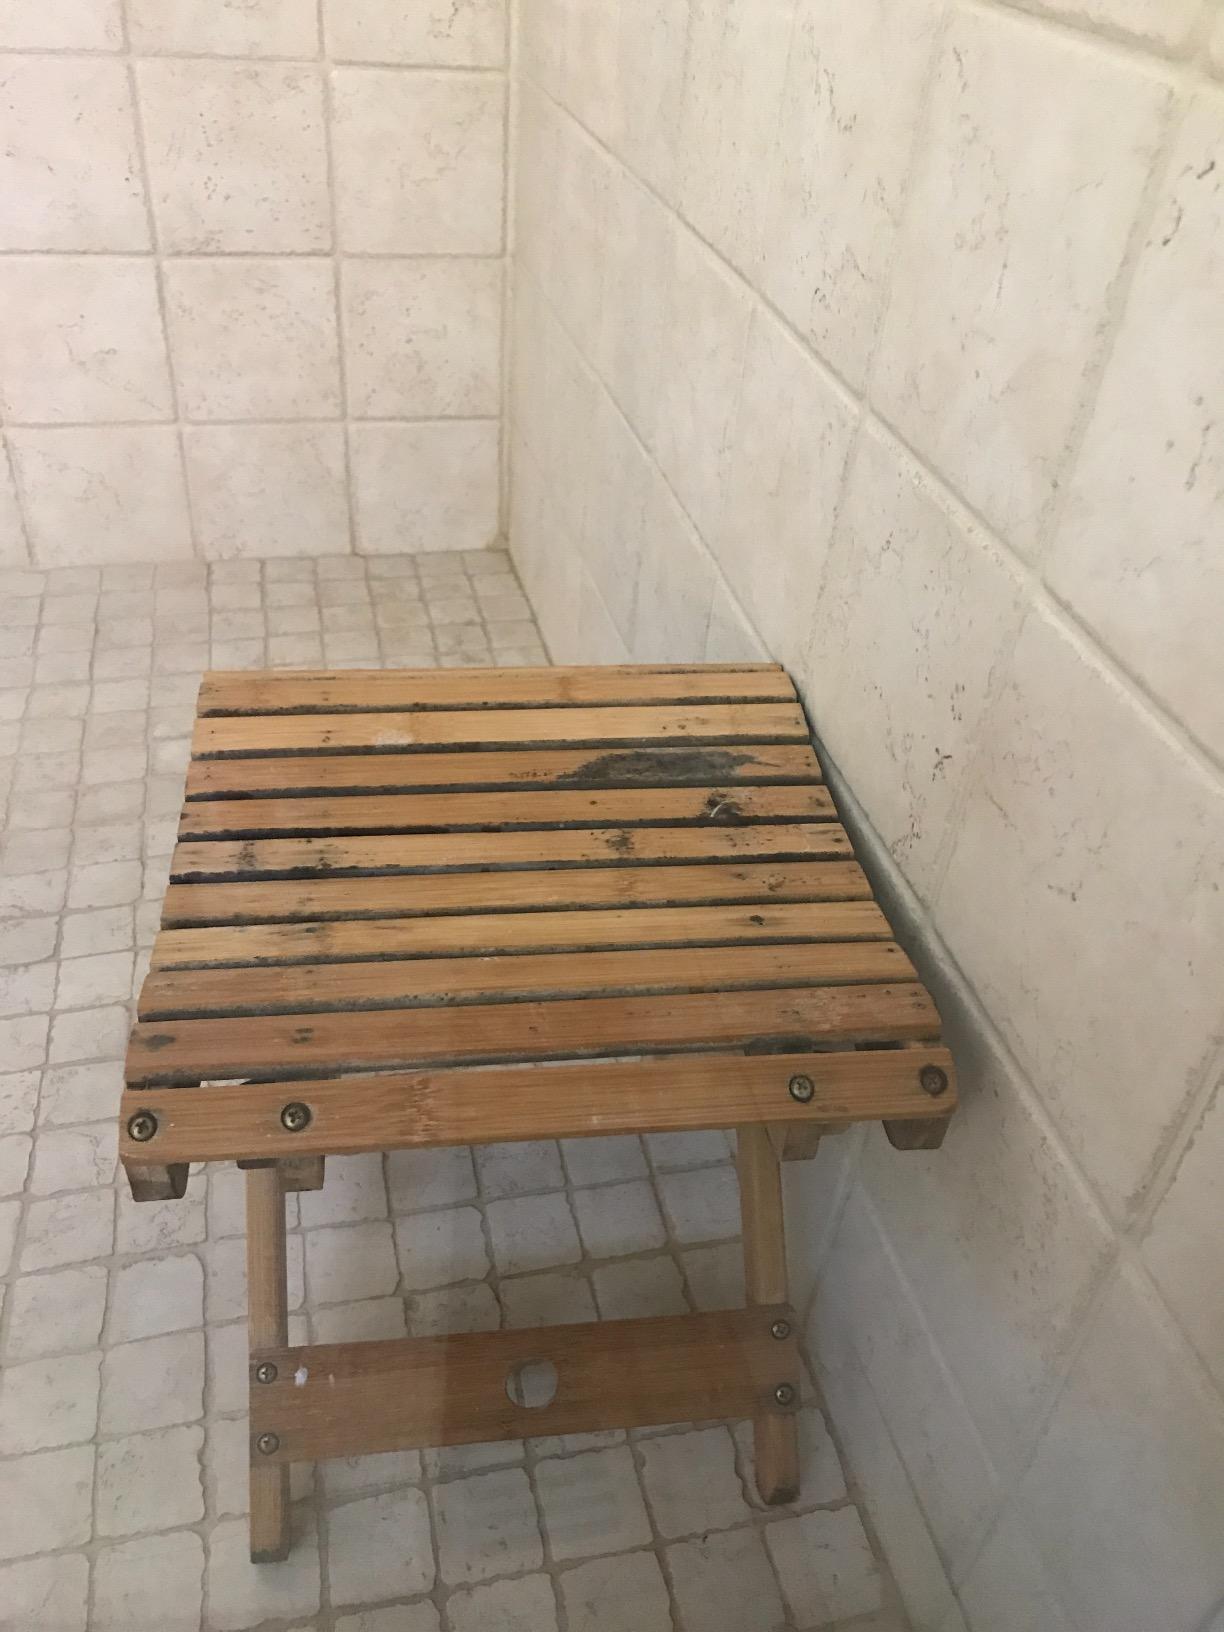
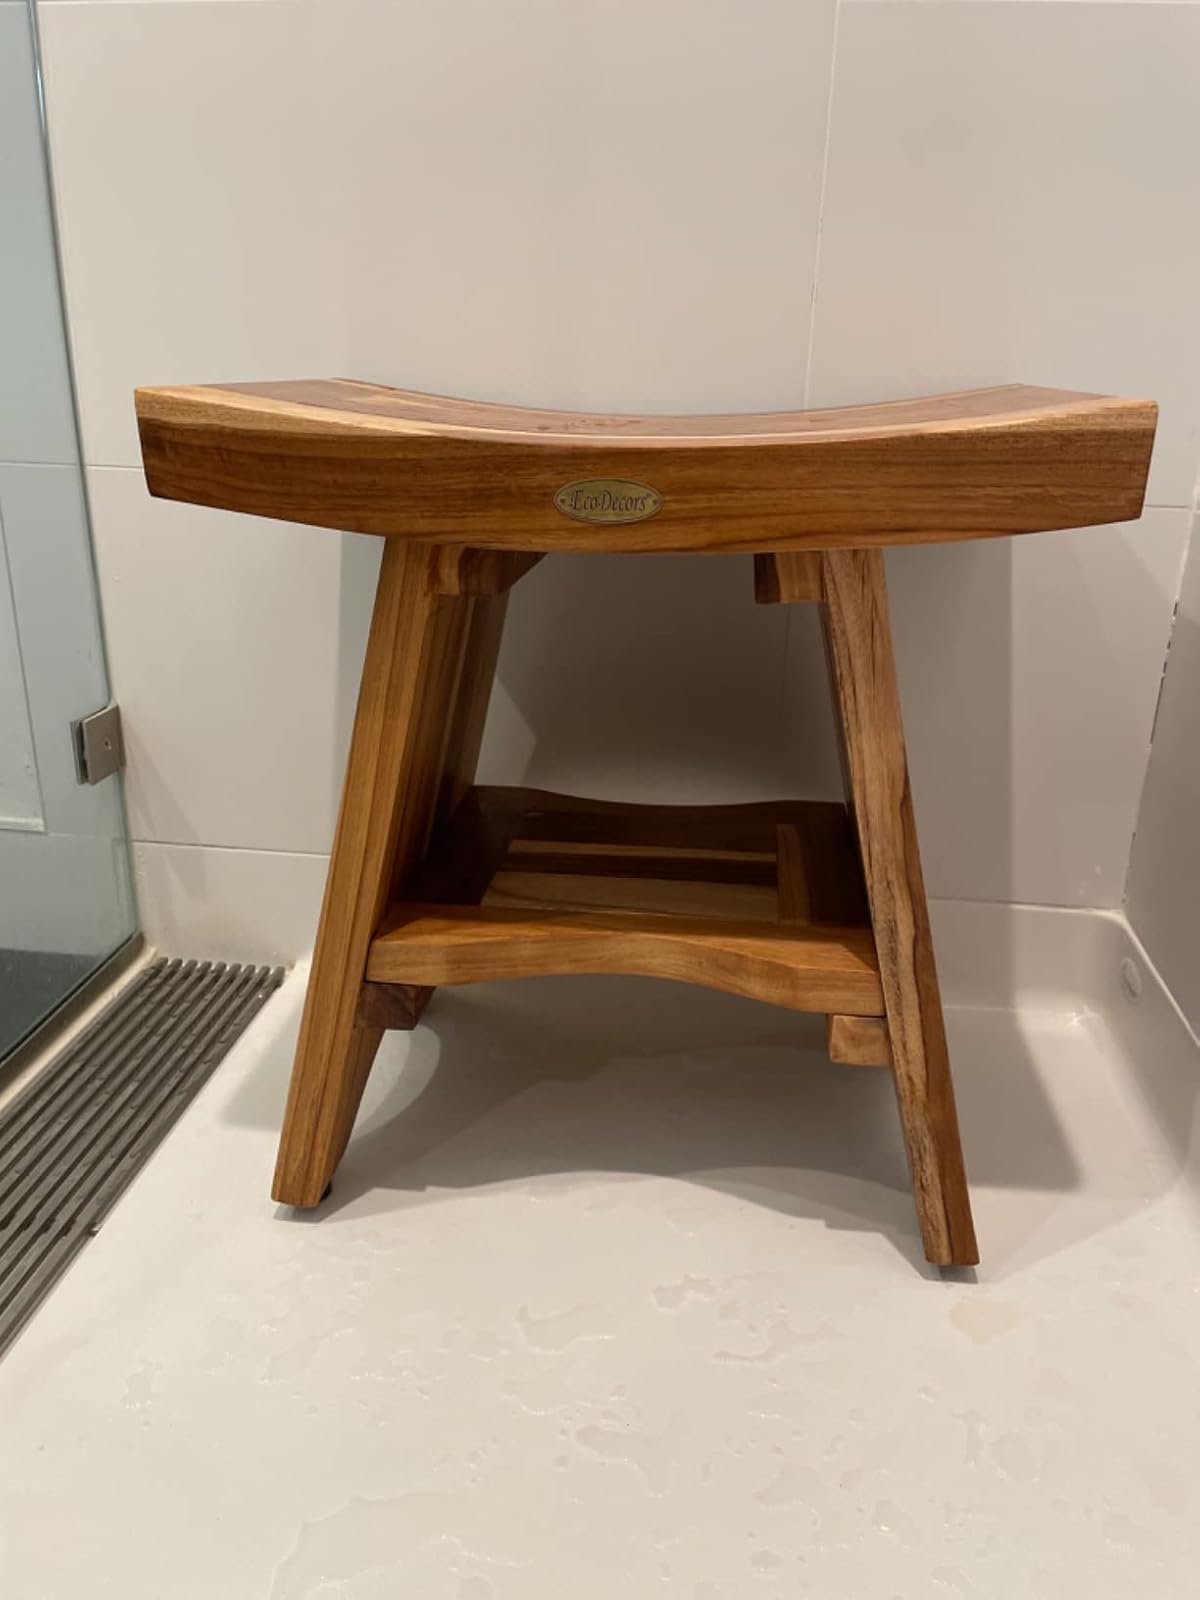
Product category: stool
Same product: no